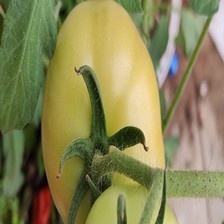
Label: tomato